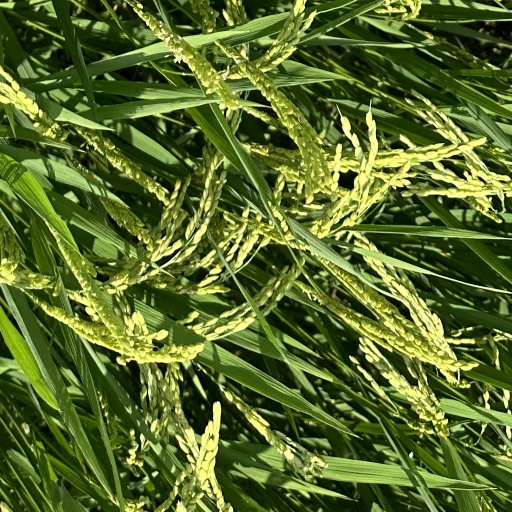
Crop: rice